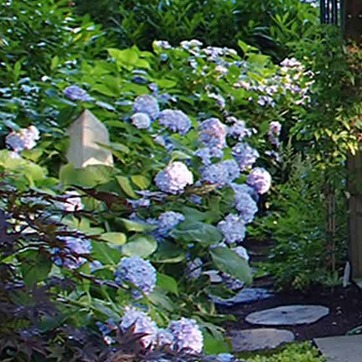
Material: foliage